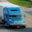
Label: truck